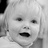
Emotion: happy